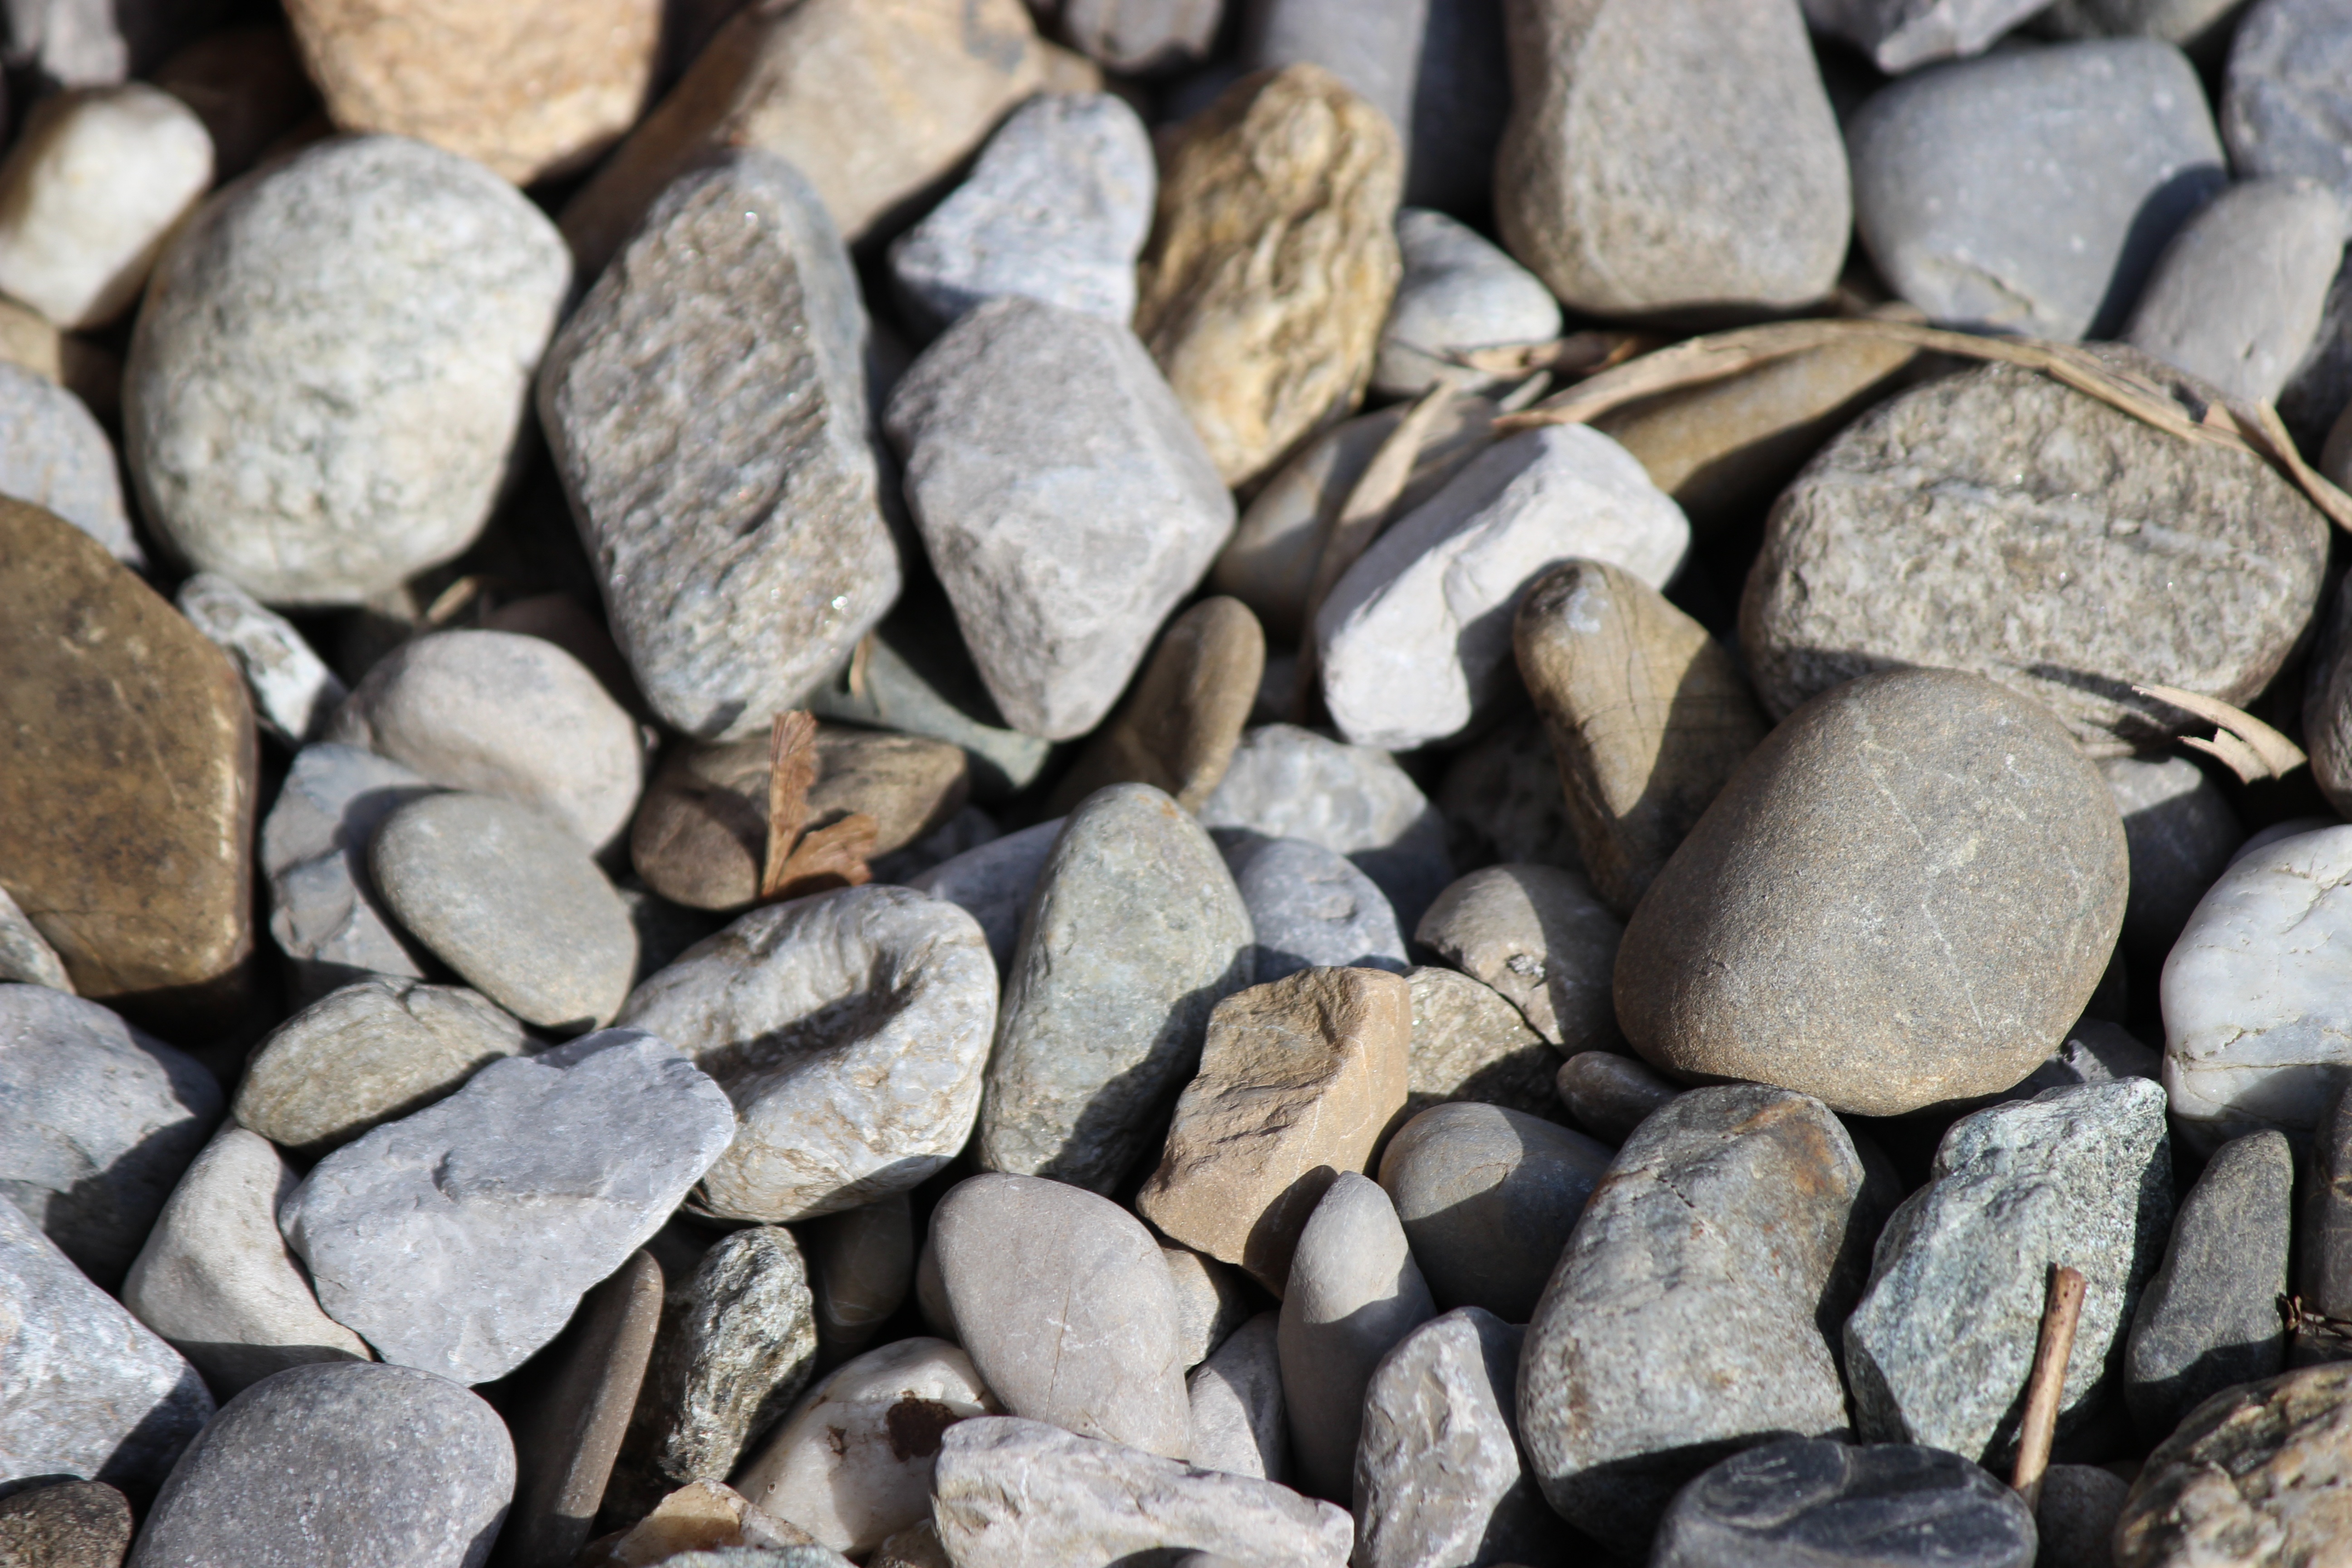
rock, pebble, soil, stone wall, material, stones, rubble, background, gravel, mess